Ogdensburg and Lake Champlain Railroad

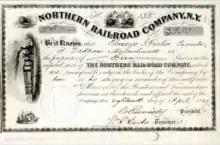

The Northern Railroad was incorporated on May 14, 1845, for the purpose of connecting Ogdensburg on the St. Lawrence River to Rouses Point on Lake Champlain. An organizational meeting held in Ogdensburg in June, 1845 elected George Parish (later Baron von Senftenburg) as president, S. S. Walley as treasurer, James G. Hopkins as secretary, and Col. Charles L. Schiatter as chief engineer-superintendent. George Parish was allegedly upset that the route would not go through Parishville, named after his uncle David Parish, and resigned a few months that. He was replaced by Boston financier T.P. Chandler.